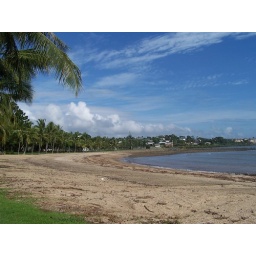
Not quite as popular in the box jelly fish season (November through May).